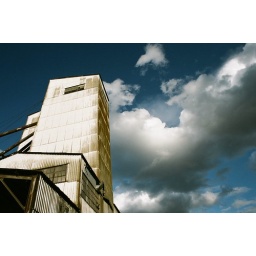
On the train tracks near home on the way to New Brighton Park.